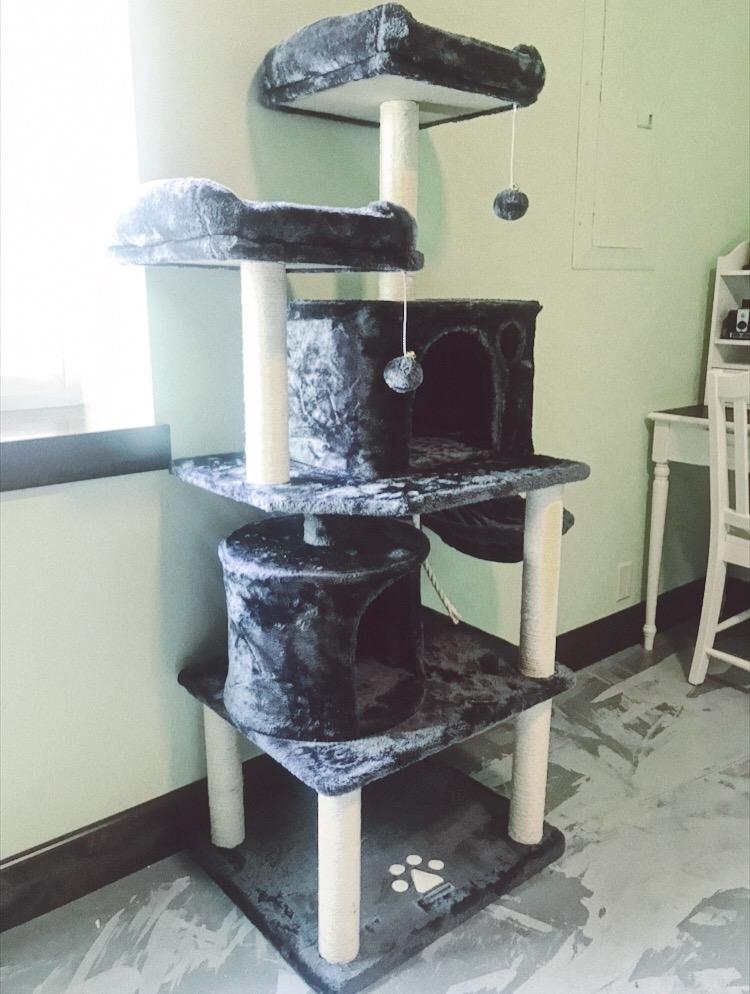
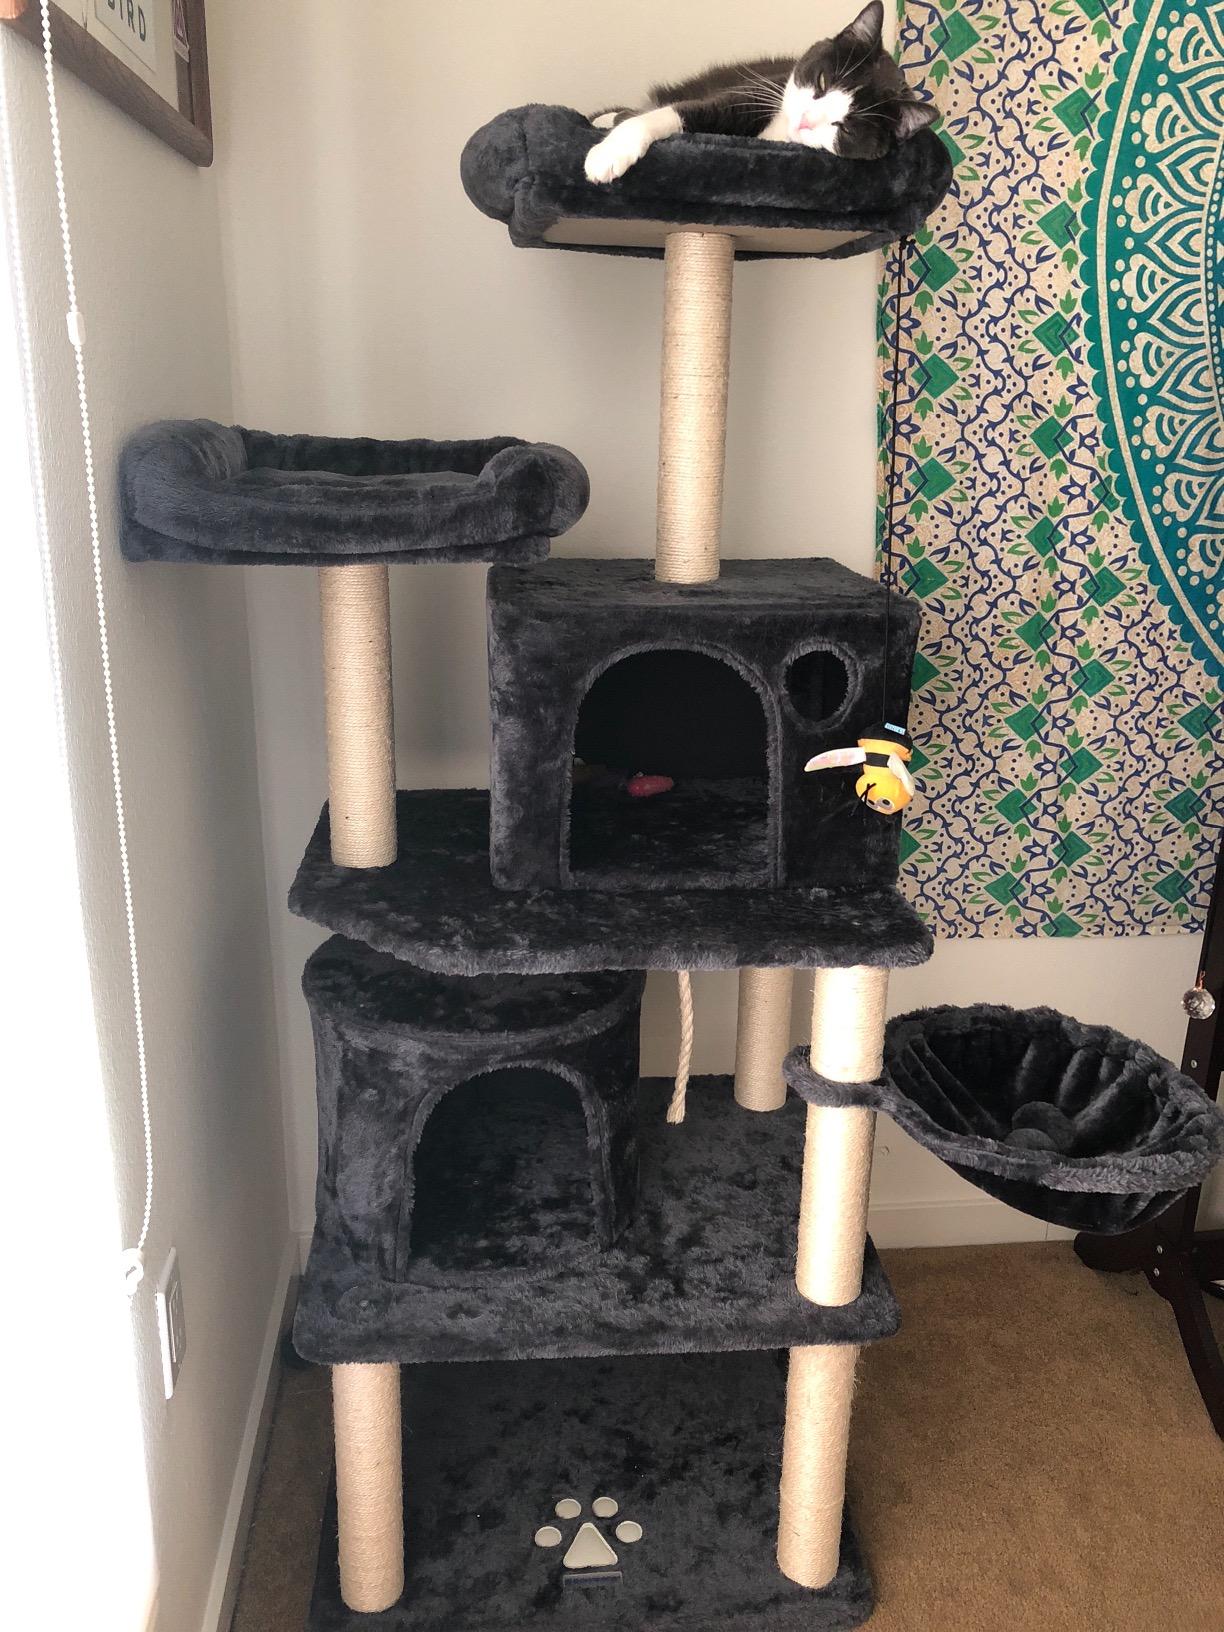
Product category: items_cat tree
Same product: yes